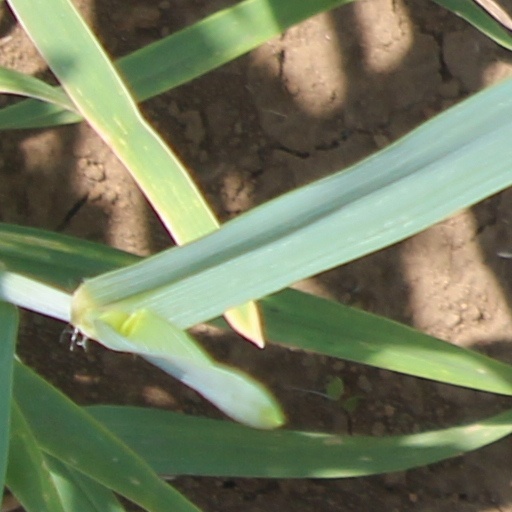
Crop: wheat